Song 2 You

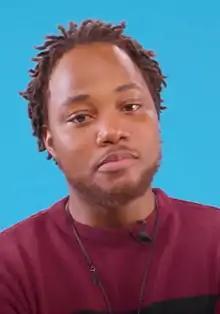
The track features Leon Thomas III (pictured in 2020) on lead vocals.

The track features lead vocals and guitar by Thomas, with background vocals provided by Justice. The track was written by Thomas, Brian Kierulf, and Josh Schwartz. Kierulf also contributed as a producer, programmer, engineer, and recording engineer, alongside Schwartz. Michael Corcoran served as an additional producer and recording engineer. The song was mixed by Greg Wells and mastered by Brian Gardner.